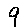
Label: 9